Free Fall (1999 film)

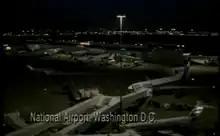
Although the caption indicates "National Airport Washington, DC", the scene is actually Toronto Pearson’s old Terminal 1.

"Free Fall" was filmed by Falling Productions Inc on locations in Toronto, Ontario, at Toronto Pearson International Airport’s old Terminal 1 and in Uxbridge, Ontario. The use of stock footage of airliners is evident. The crash scenes including the first crash is edited from "Fearless" (1993), while scenes from "Miracle Landing" (1990) are also used. The primary aircraft flown by "Trans Regional Airlines" is an Airbus A320, although the shots of cockpits and interiors are from other aircraft. Other aircraft that are seen include a Learjet 35, Boeing 737 and Lockheed L-1011 TriStar.